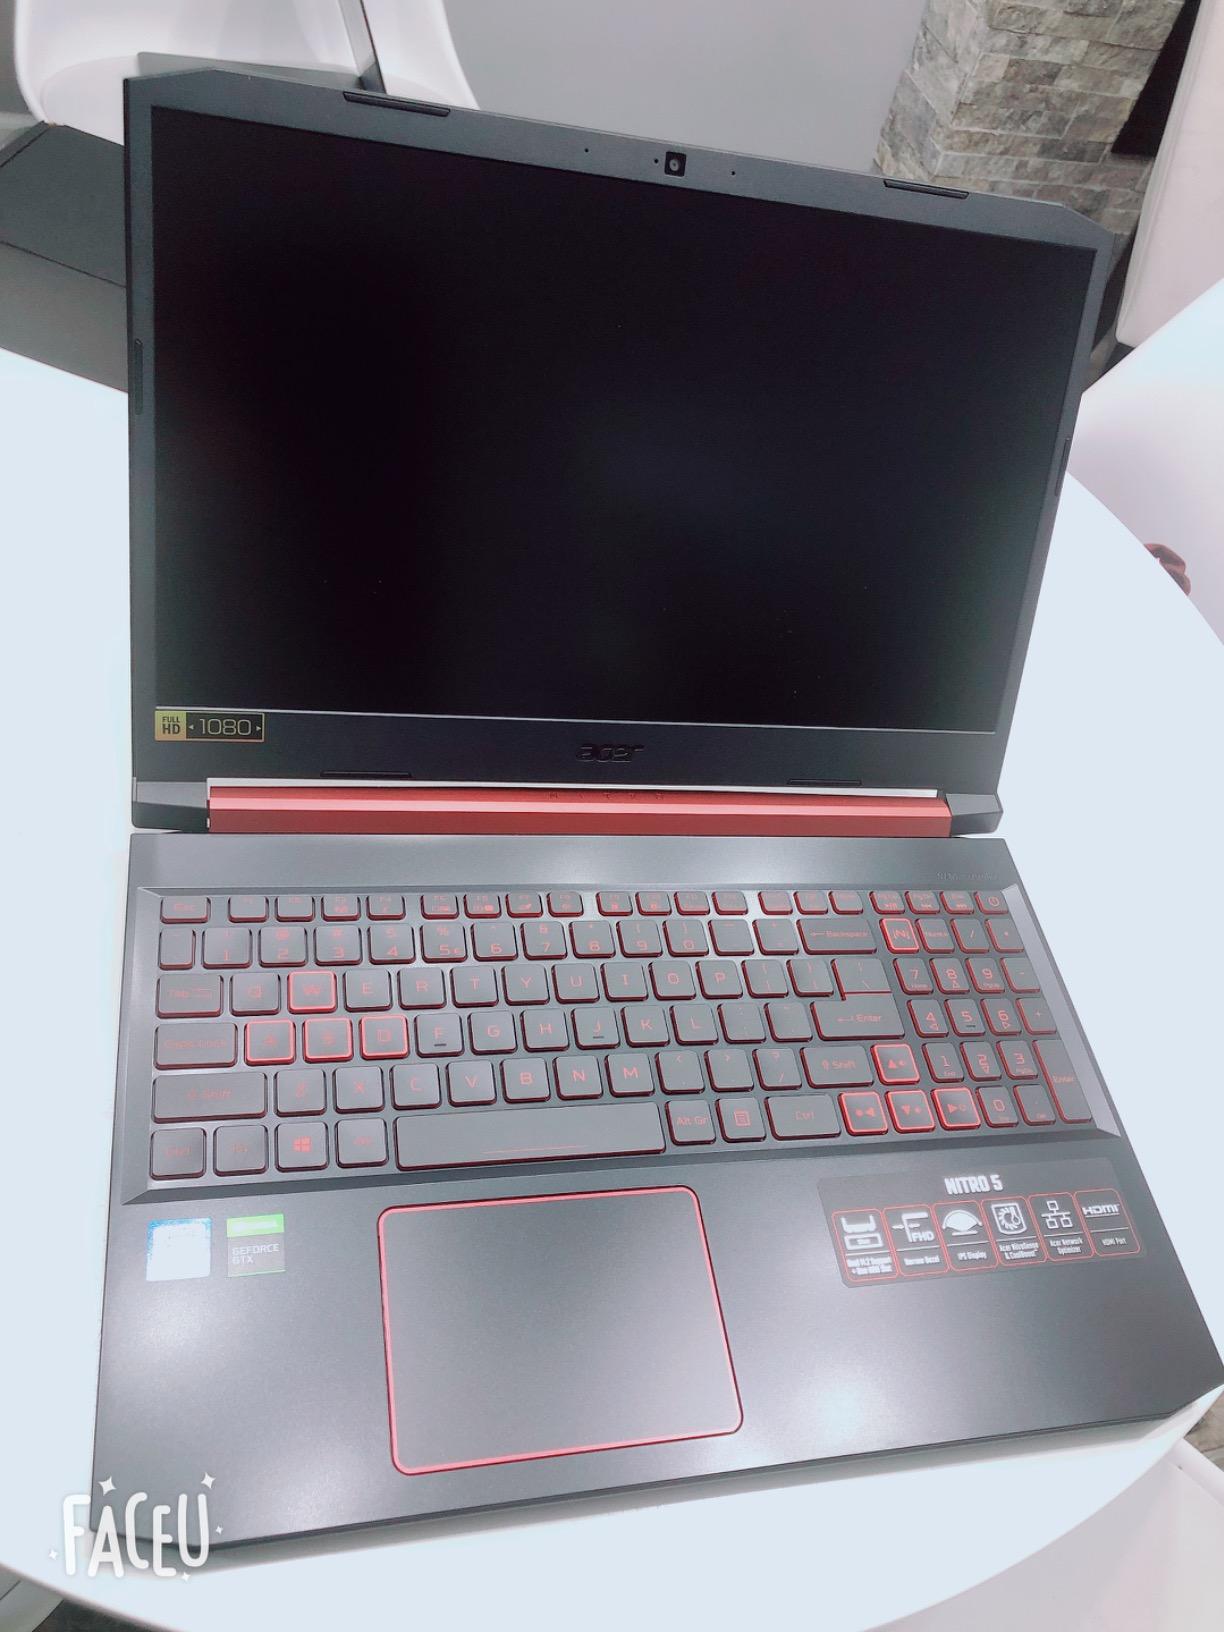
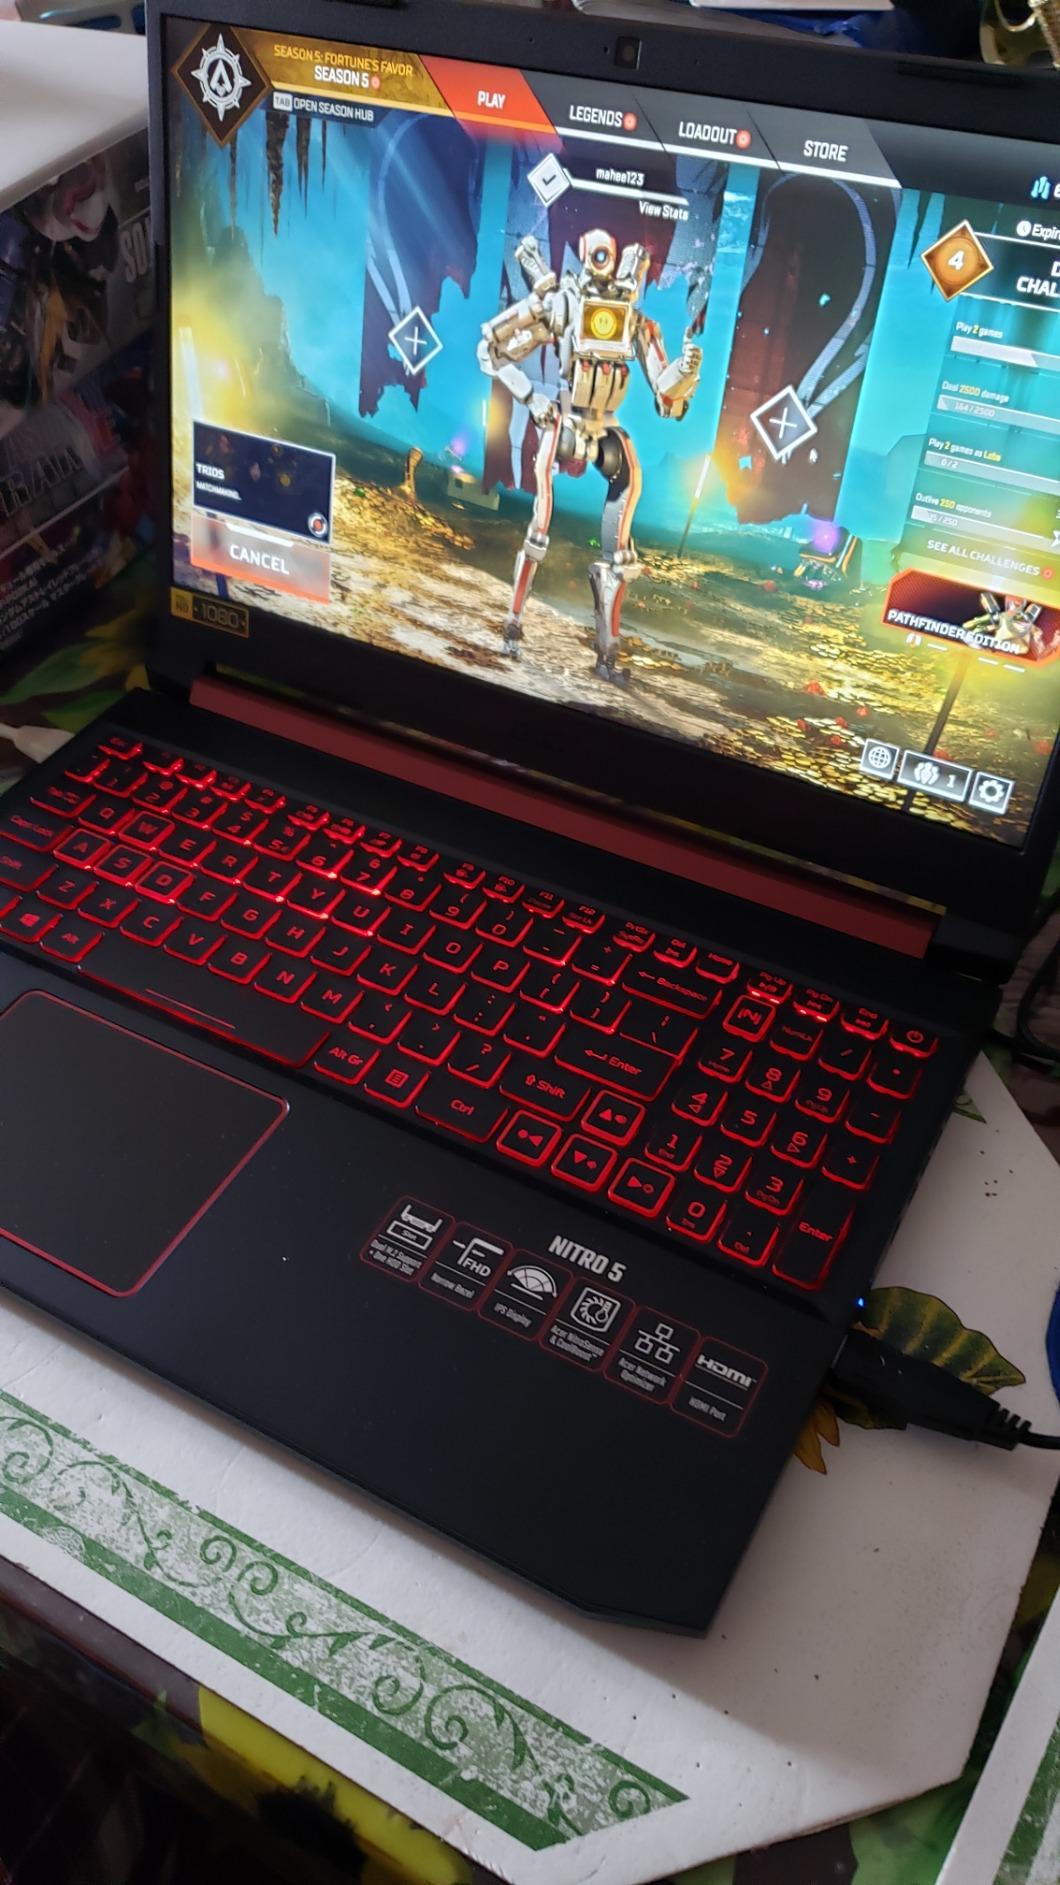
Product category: laptop
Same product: yes